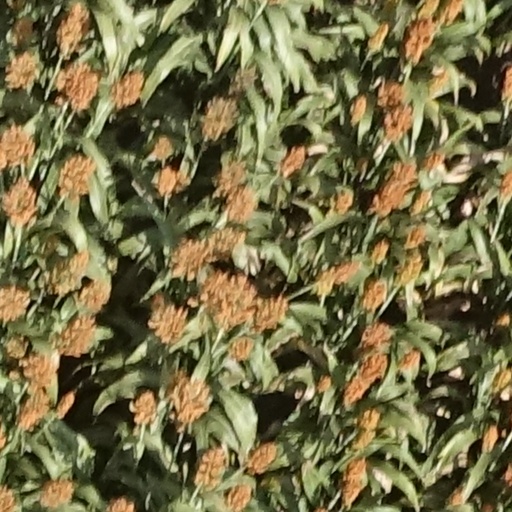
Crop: sorghum